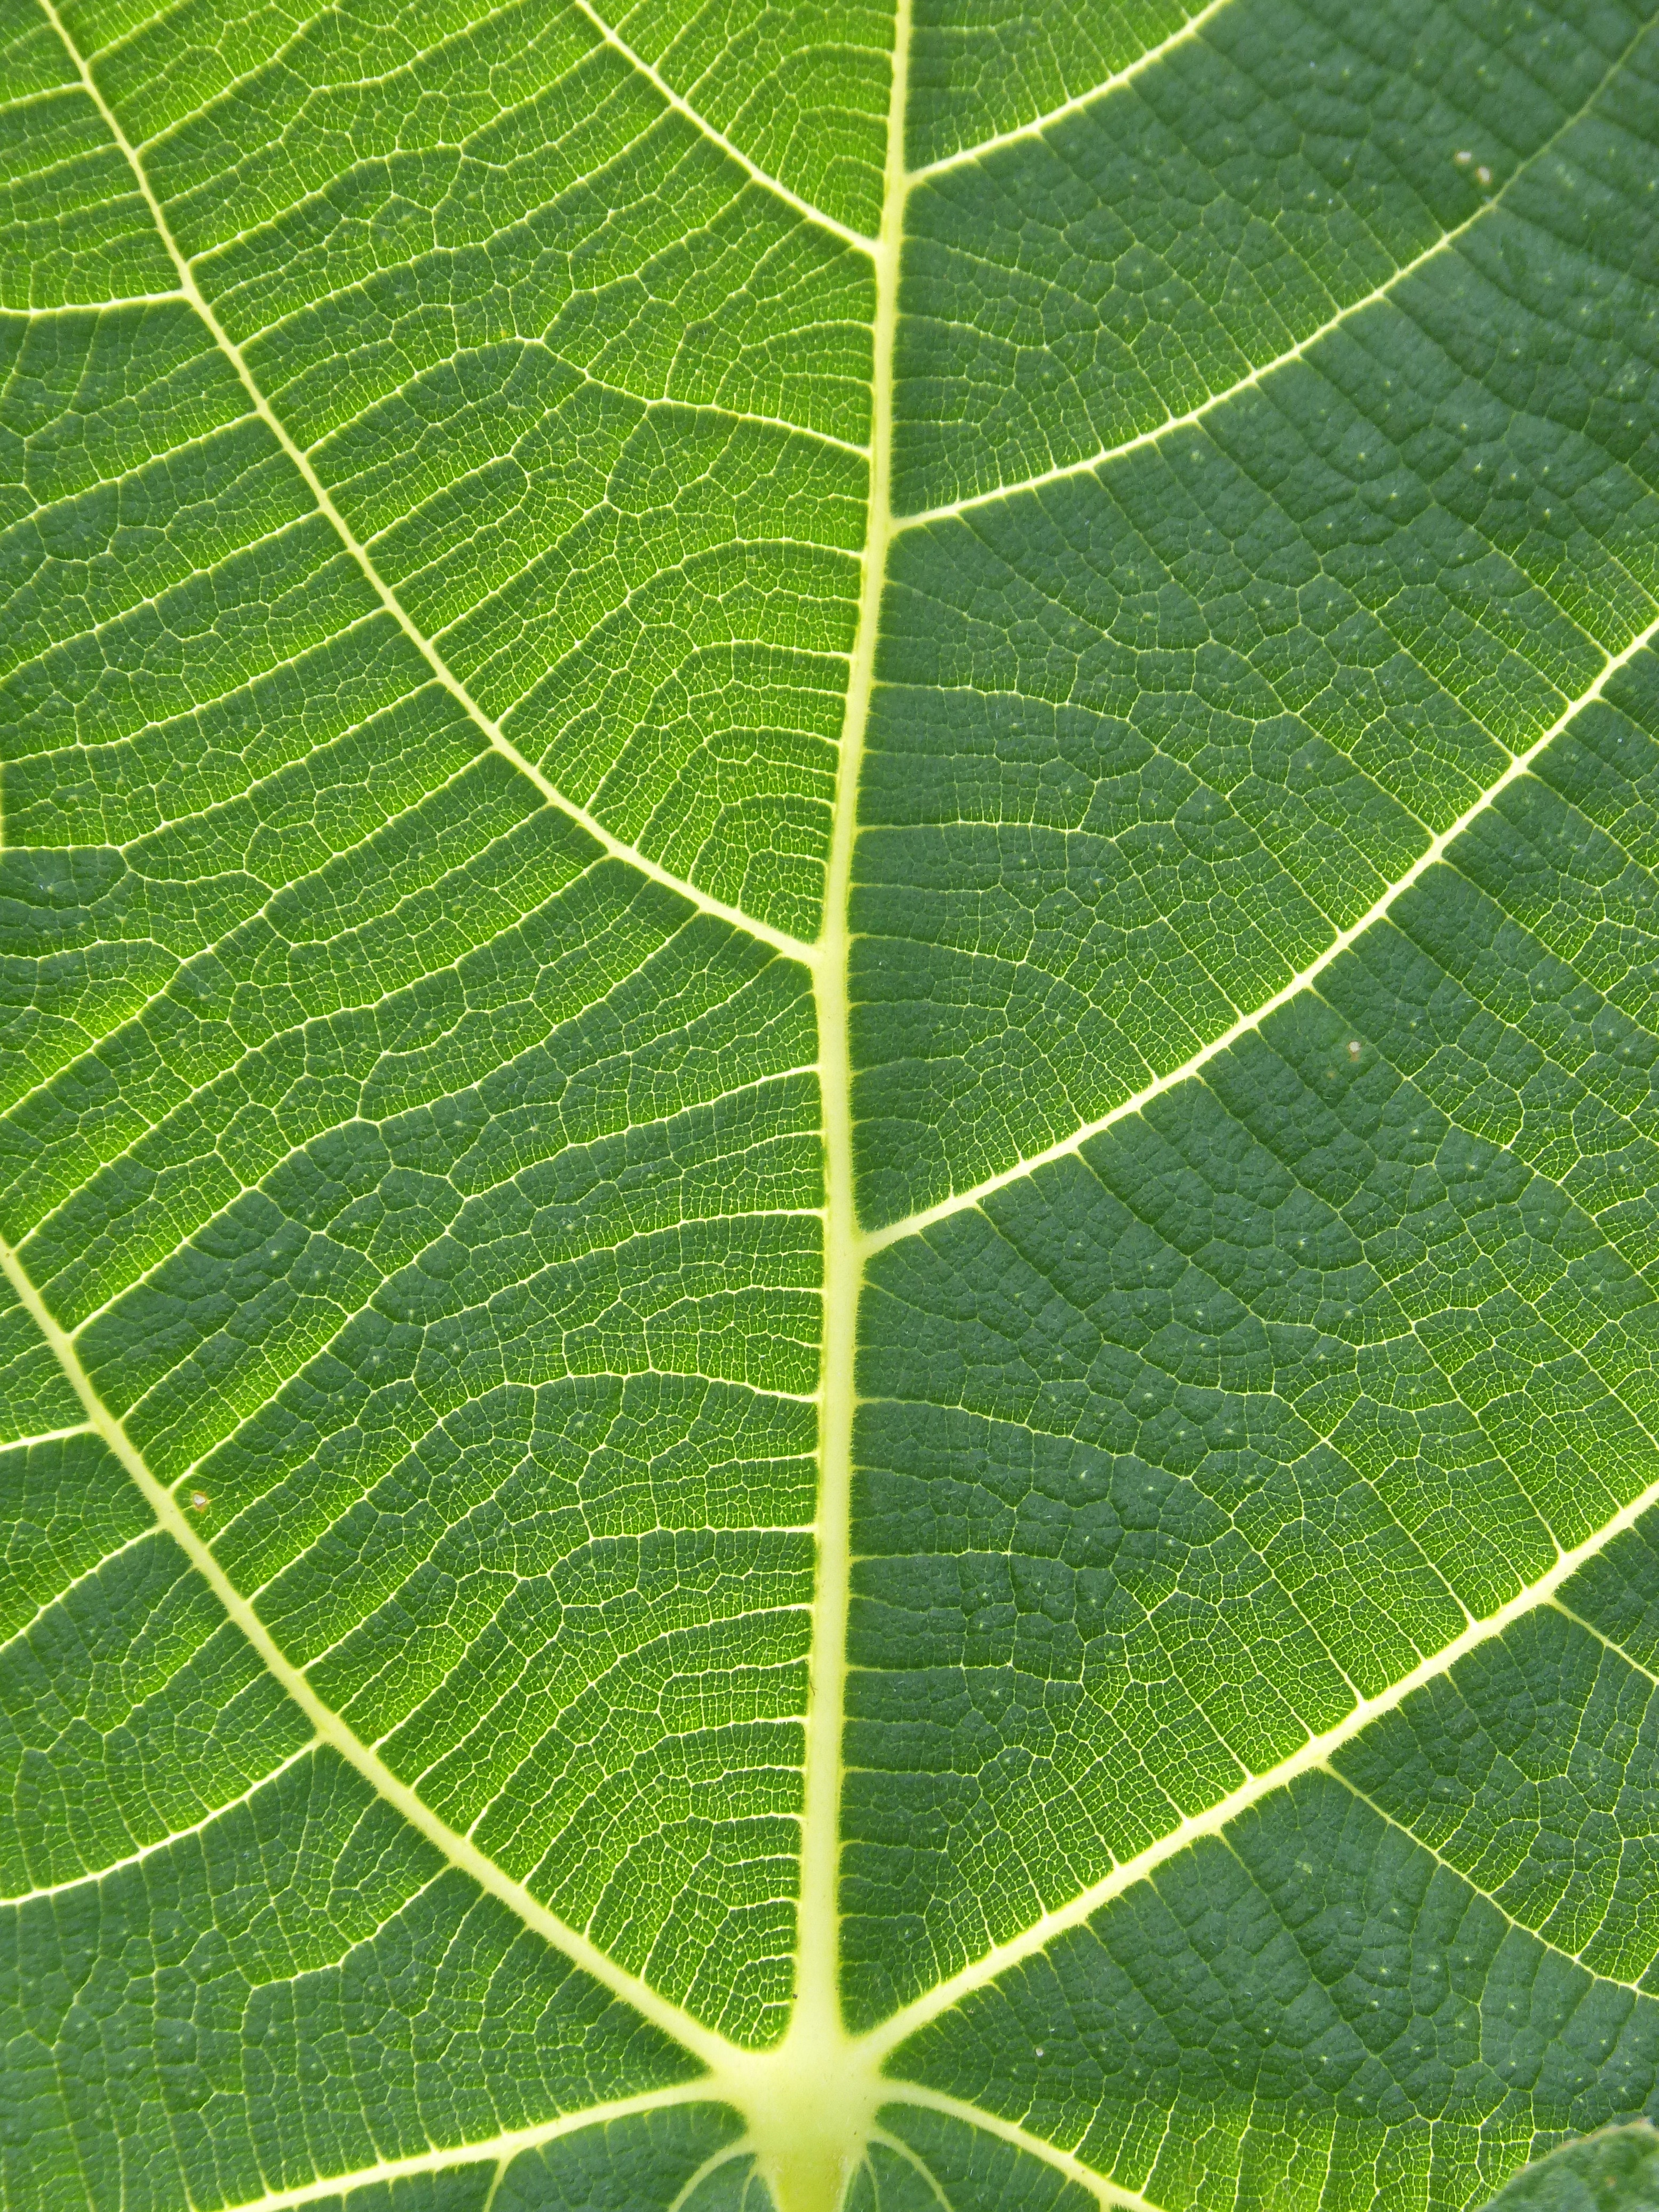
tree, plant, texture, leaf, flower, green, produce, botany, flora, background, shrub, deciduous, daughter, plot, flowering plant, abstract background, fig tree, plant stem, land plant